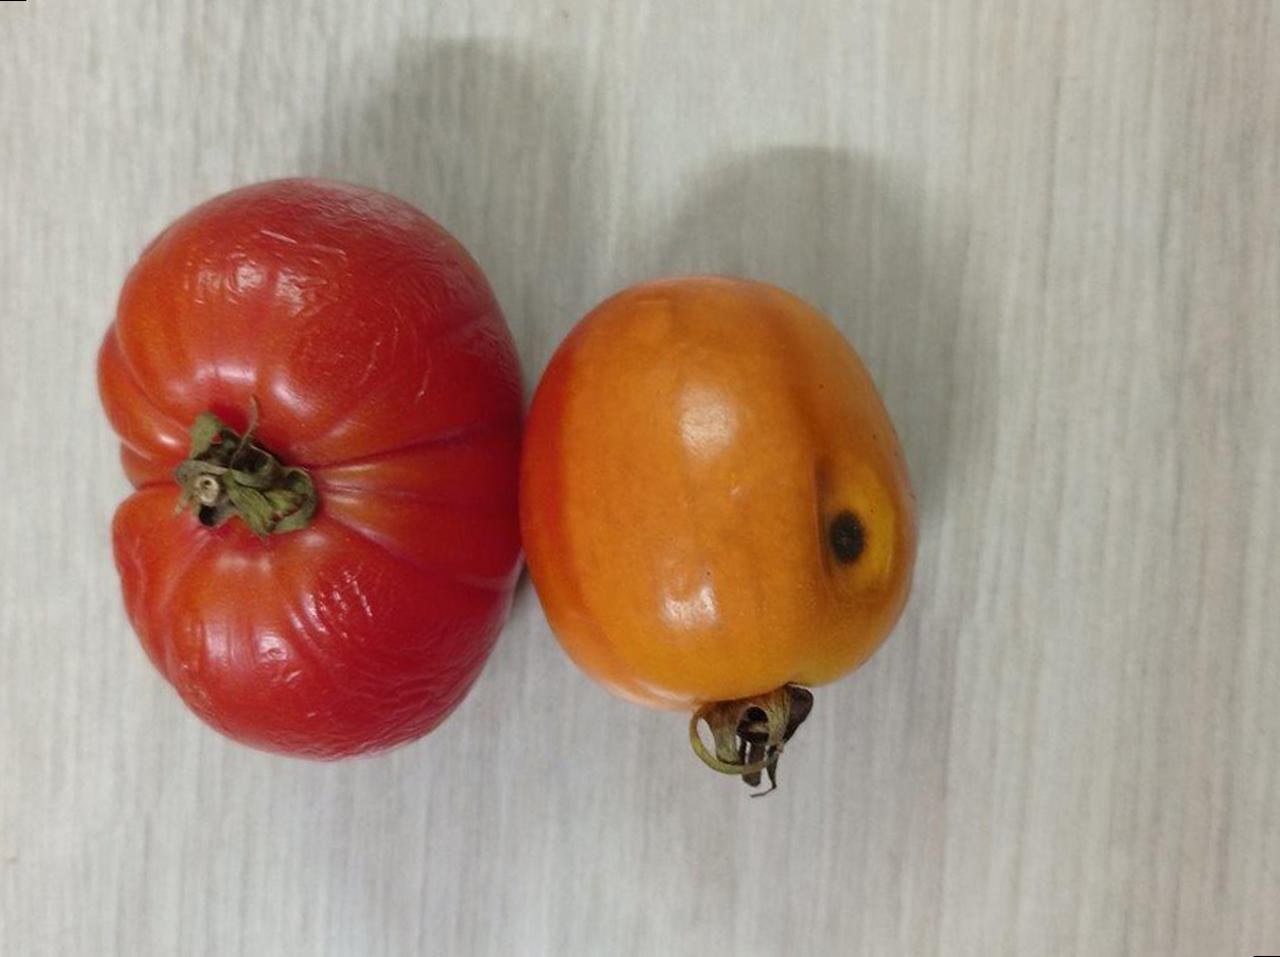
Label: Rotten